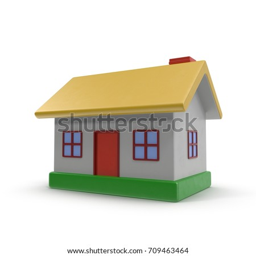
a small house with yellow roof on a white .